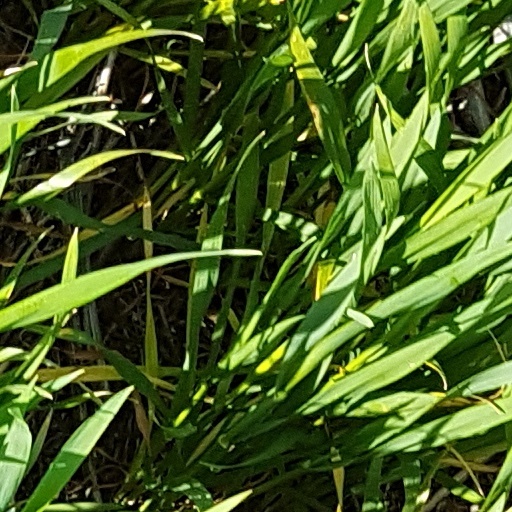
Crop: wheat